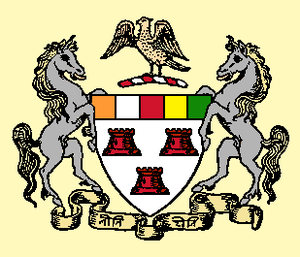
L'État de Kishangarh subsista jusqu'en 1949, il fut alors intégré à l'État du Rajasthan.